Metalloid

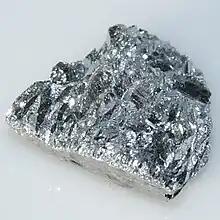
A glistening silver rock-like chunk, with a blue tint, and roughly parallel furrows.

Antimony is a silver-white solid with a blue tint and a brilliant lustre. It has a density of 6.697 g/cm and is brittle, and moderately hard (more so than arsenic; less so than iron; about the same as copper). It is stable in air and moisture at room temperature. It is attacked by concentrated nitric acid, yielding the hydrated pentoxide SbO. Aqua regia gives the pentachloride SbCl and hot concentrated sulfuric acid results in the sulfate Sb(SO). It is not affected by molten alkali. Antimony is capable of displacing hydrogen from water, when heated: 2 Sb + 3 HO → SbO + 3 H. It melts at 631 °C. Antimony is a semimetal with an electrical conductivity of around 3.1 × 10 S•cm and a band overlap of 0.16 eV. Liquid antimony is a metallic conductor with an electrical conductivity of around 5.3 × 10 S•cm.